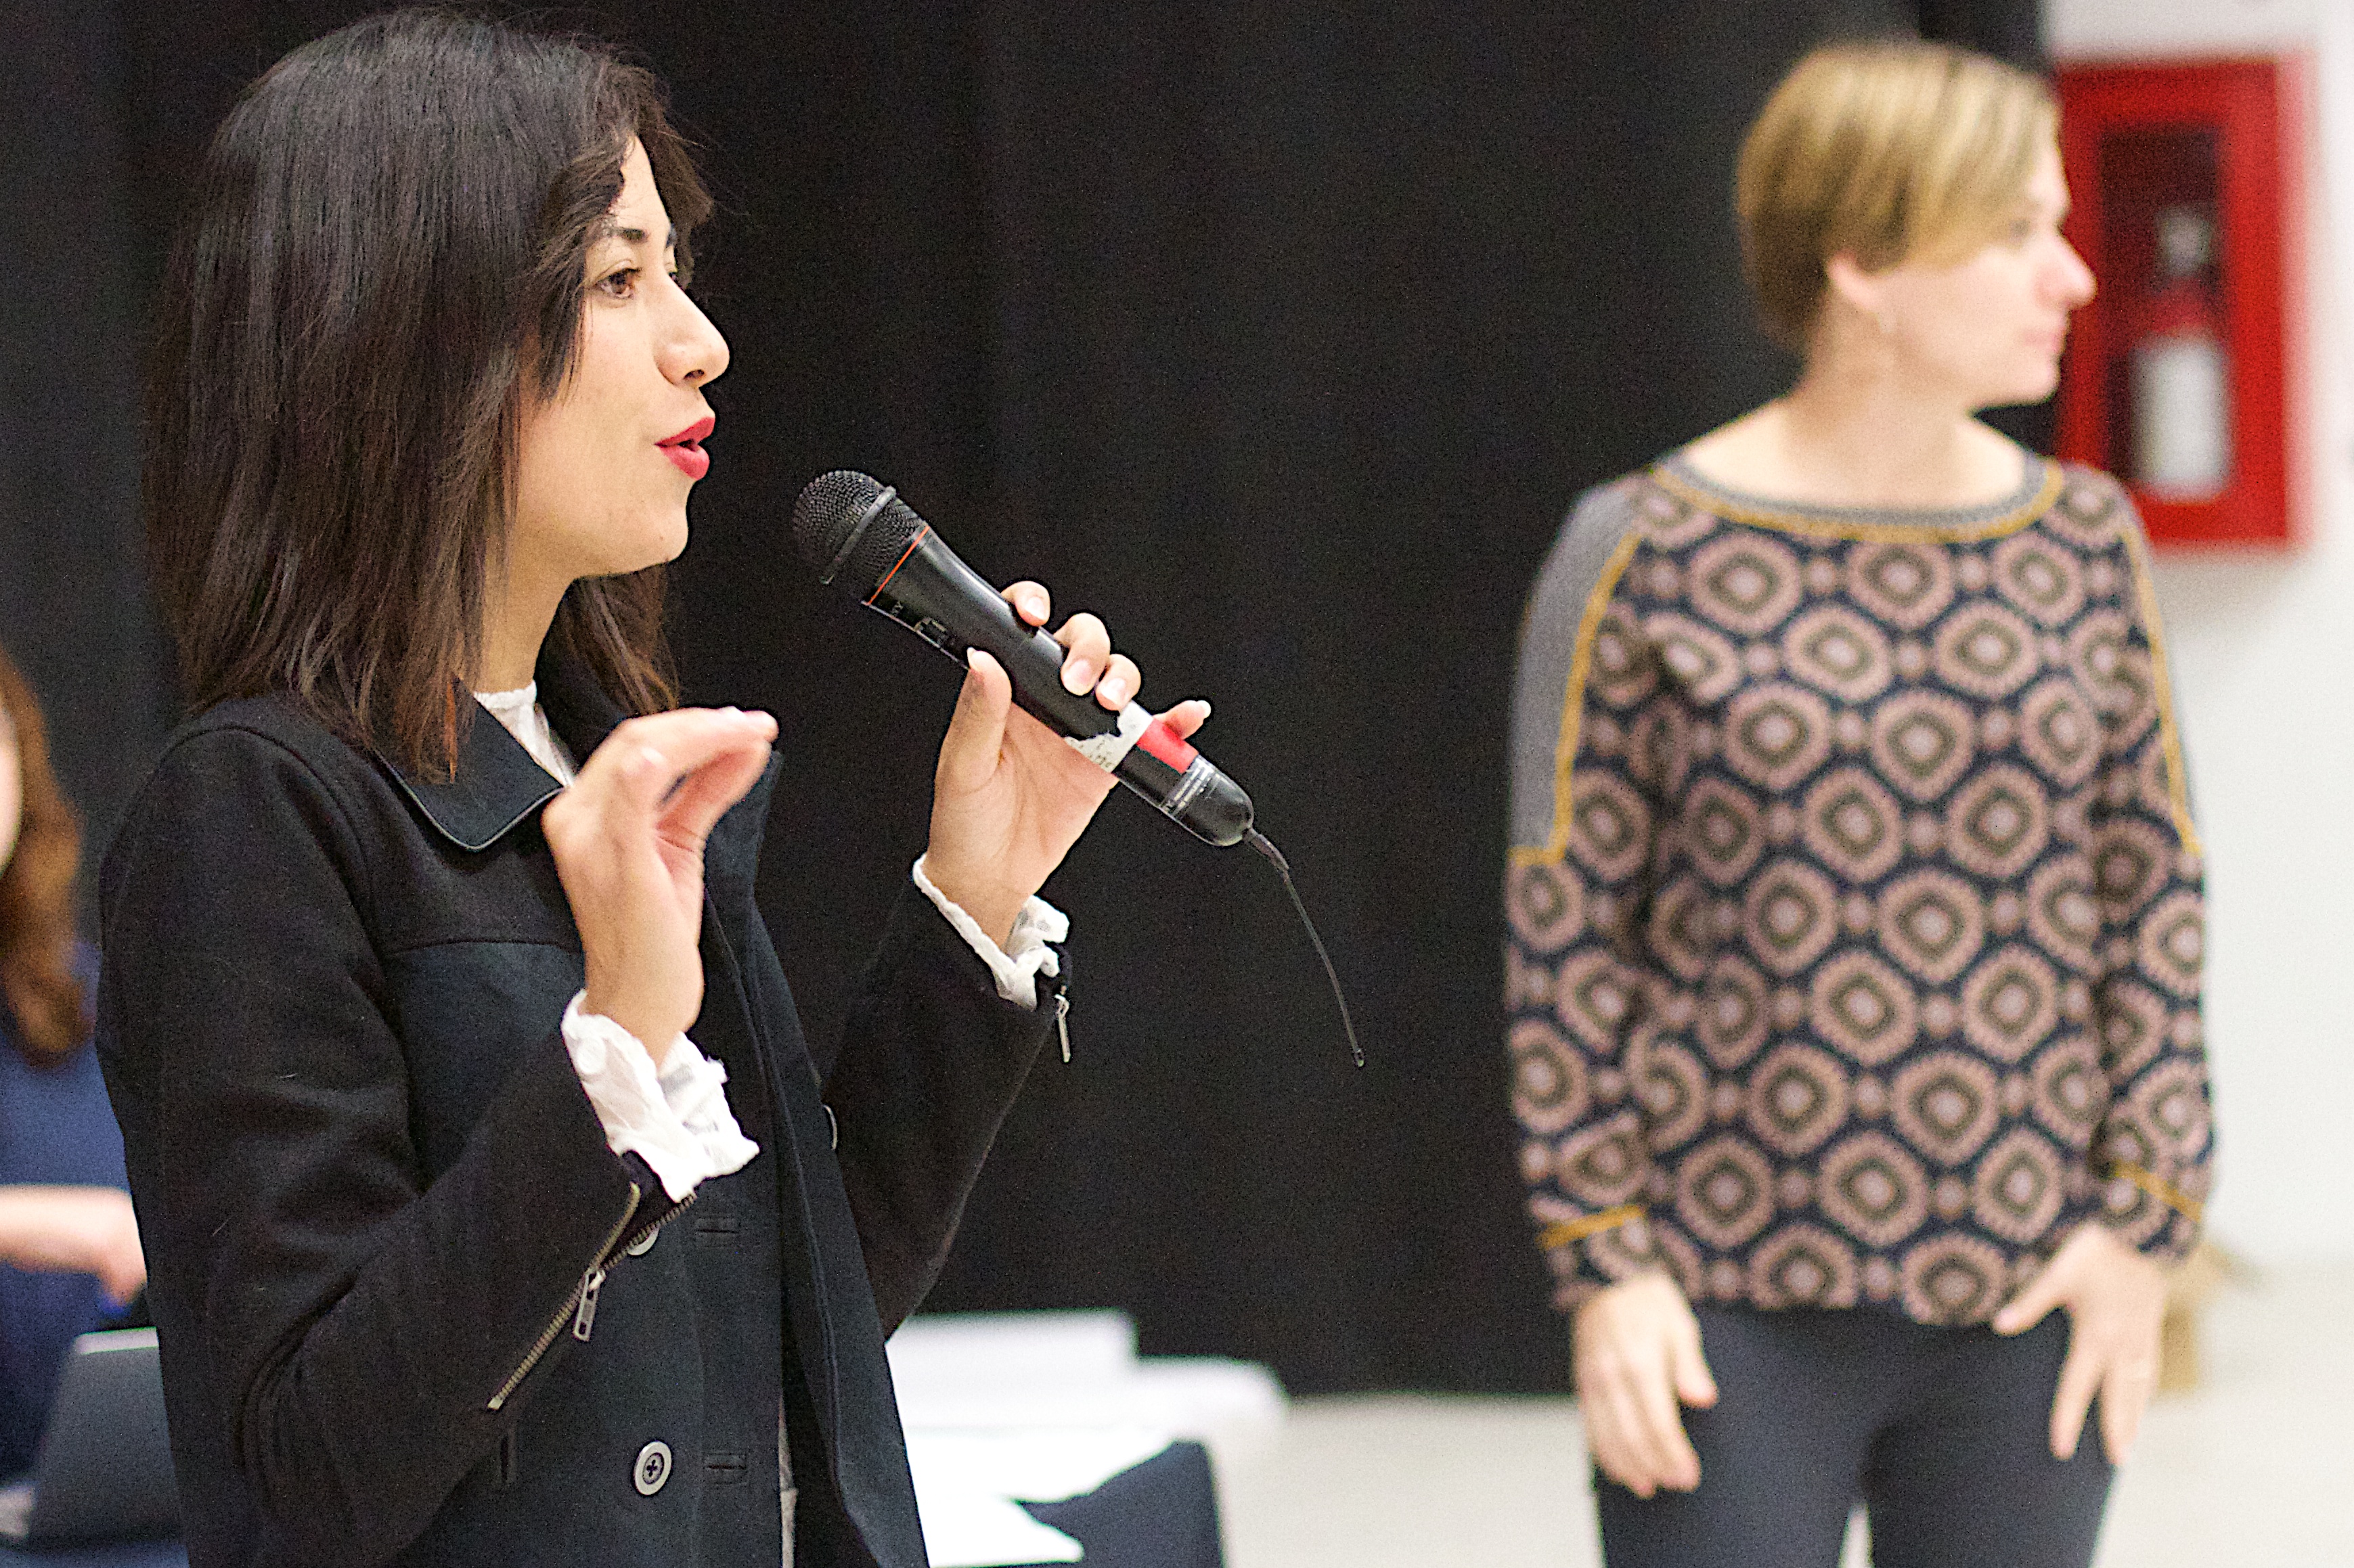
fashion, musician, performance, singing, udgagora